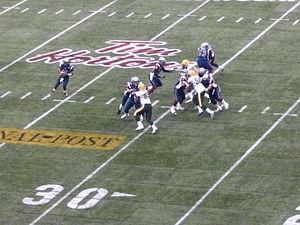
Les Alouettes de Montréal sont une équipe de football canadien de la Ligue canadienne de football ayant comme domicile la ville de Montréal, au Québec. Ils ont gagné sept fois la Coupe Grey. Bien que l'équipe originale ait été fondée en 1946, la franchise actuelle est née du déménagement à Montréal des Stallions de Baltimore en 1996.